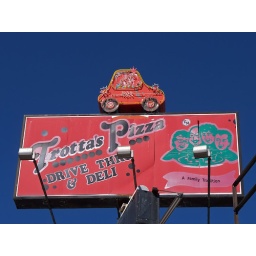
Neon car atop the Trotta's Pizza sign in Cincinnati, Ohio.